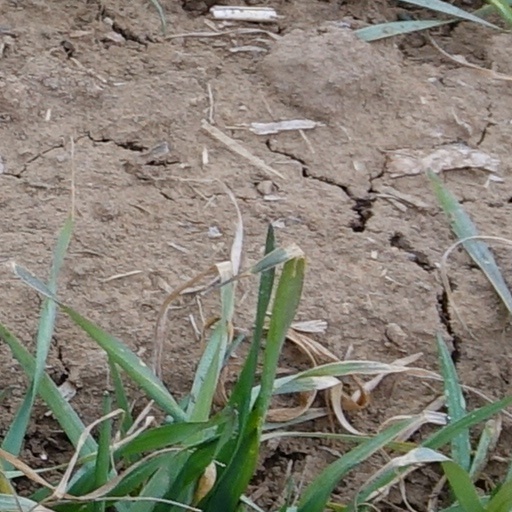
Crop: wheat